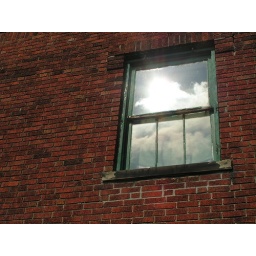
sky in window